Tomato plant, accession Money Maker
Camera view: bottom (45 deg); turntable rotation: 0 degrees
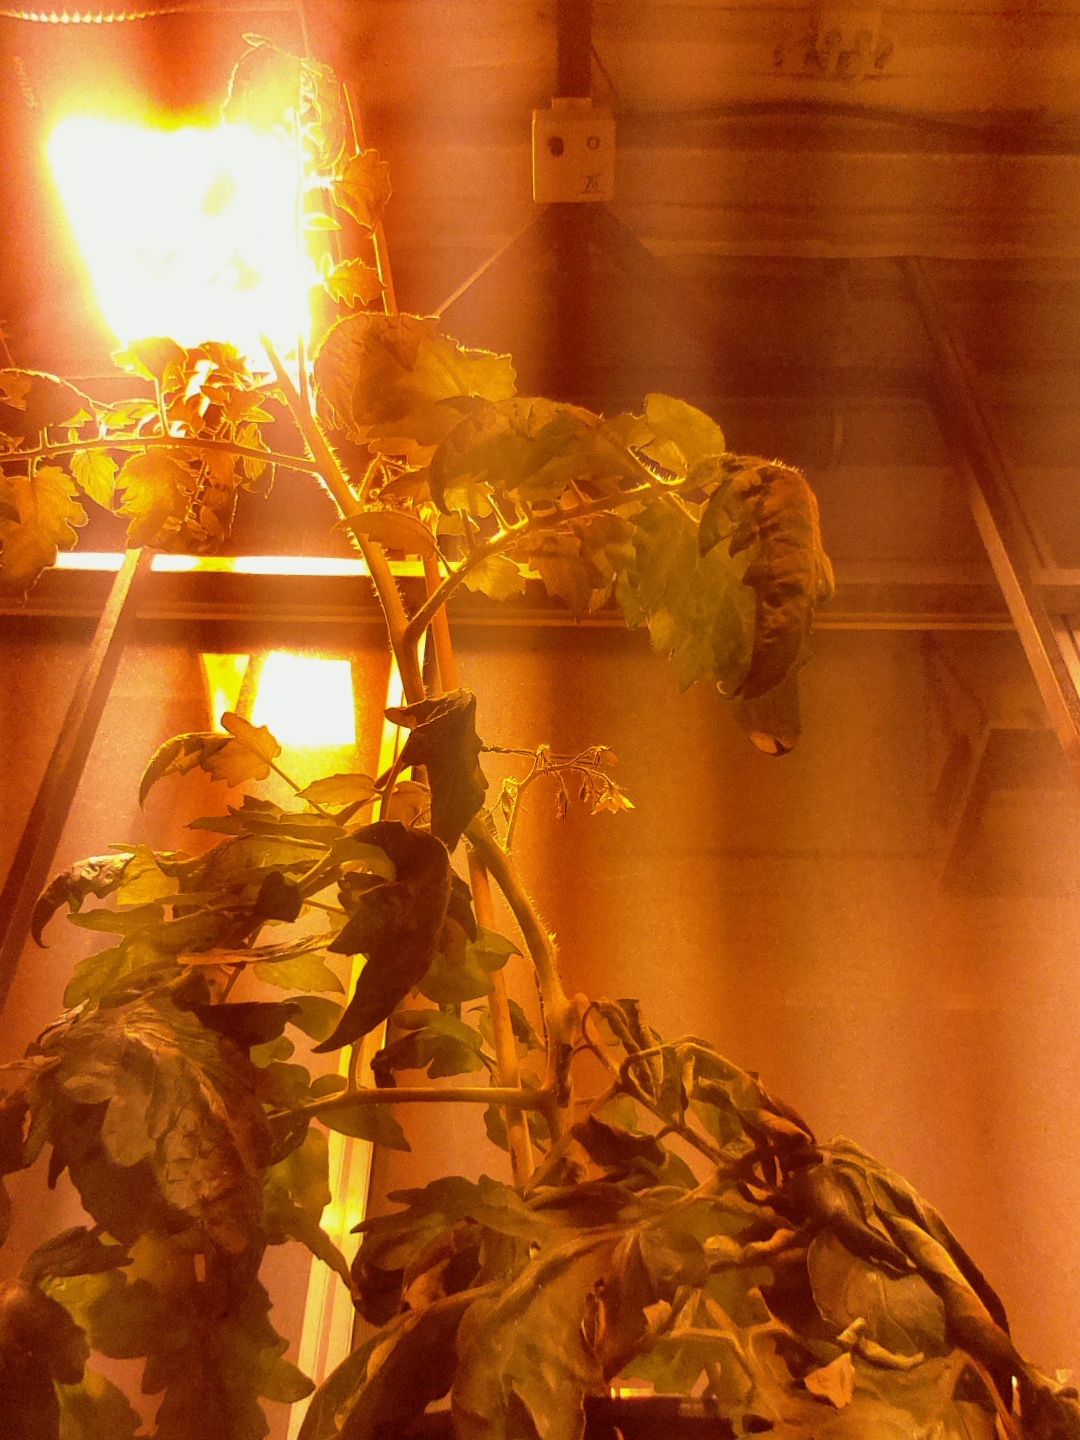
BBCH growth stage 68: Full flowering, 80%-90% of flowers open, more petals falling